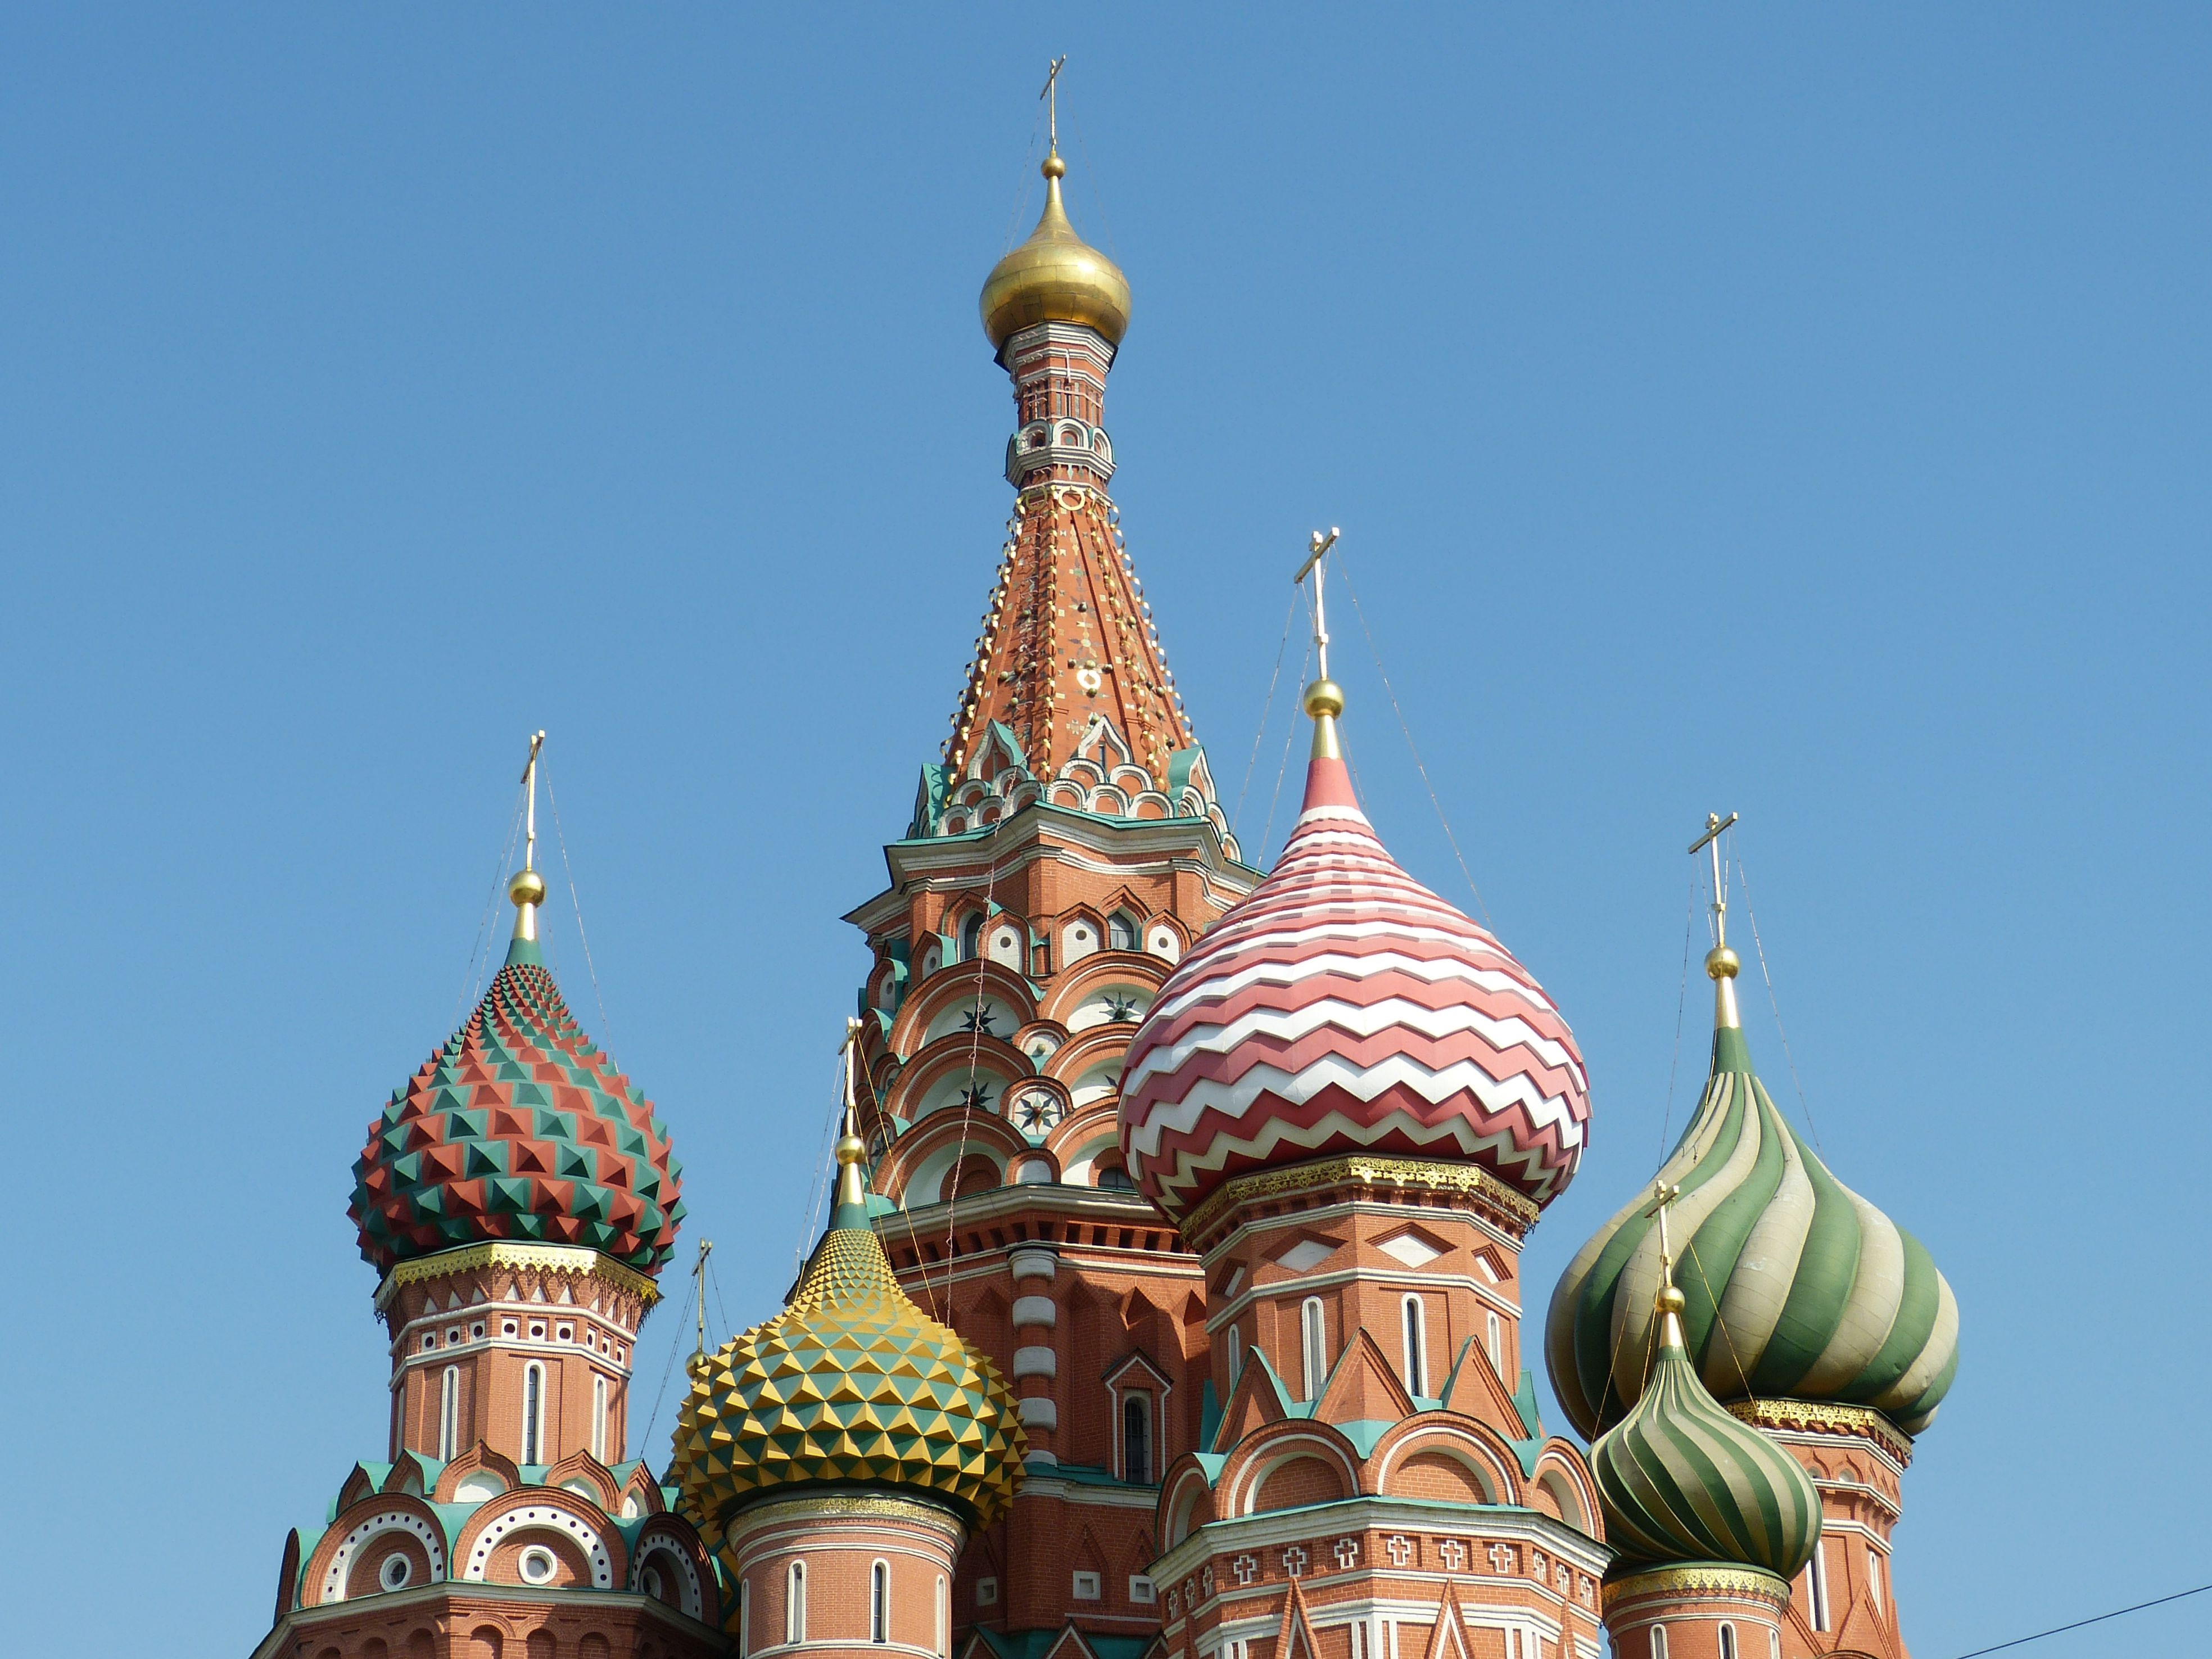
architecture, building, tower, landmark, church, cathedral, place of worship, capital, temple, moscow, orthodox, dome, russia, historically, pagoda, wat, kremlin, red square, hindu temple, historic site, saint basil's cathedral